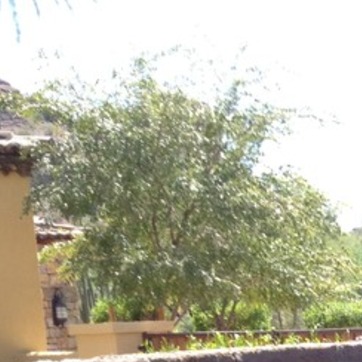
Material: foliage